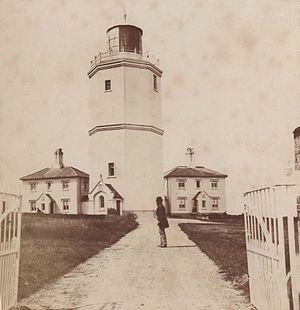
Le phare de North Foreland est un phare situé sur la falaise North Foreland à l'extrémité est de l'Île de Thanet, proche de Broadstairs, dans le comté de Kent en Angleterre.